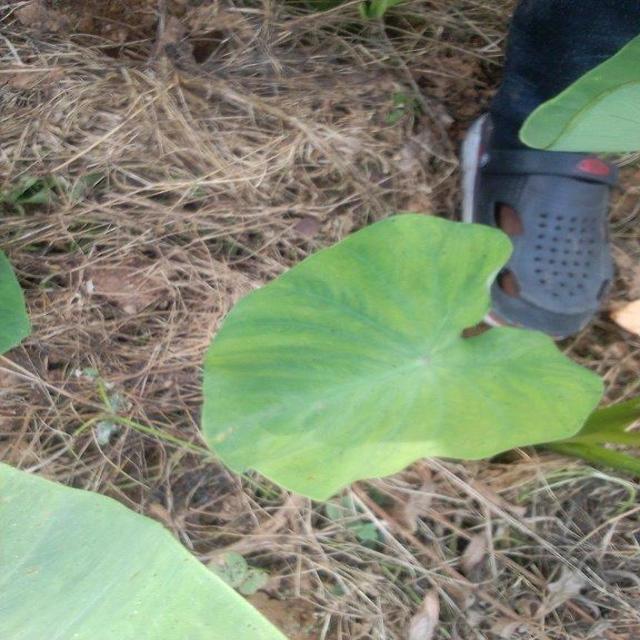
Label: Early_Blight